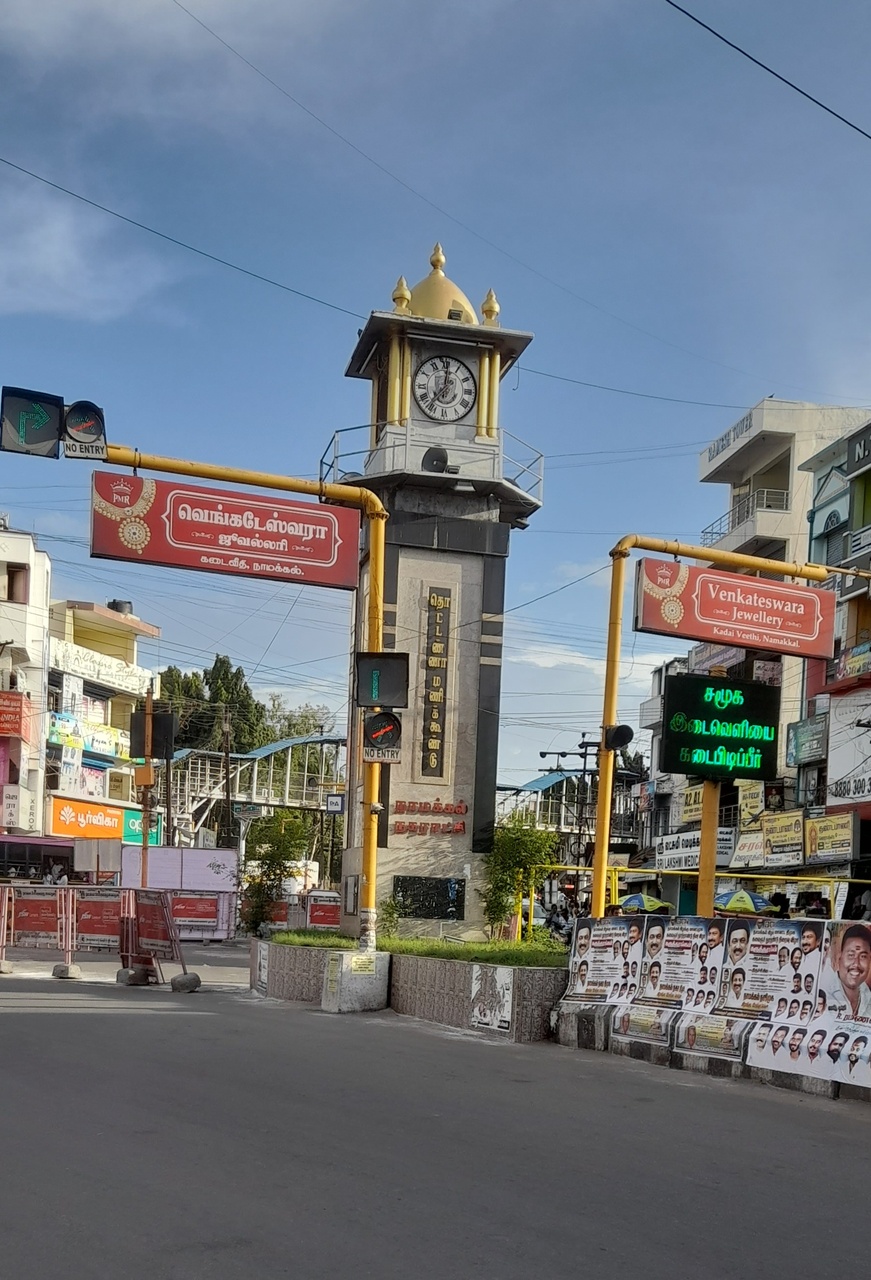
Clock Tower.